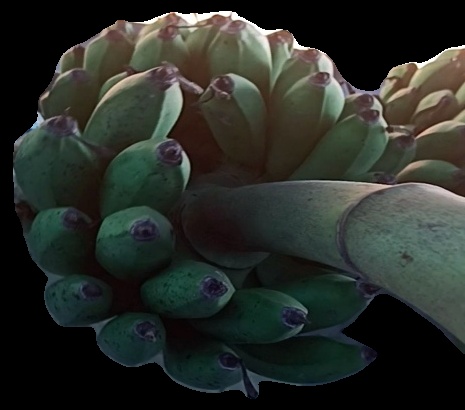
Variety: rasbale
Grade: grade2